Least-squares support vector machine

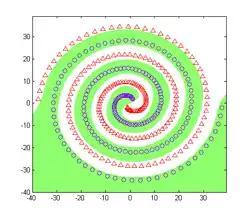
The result of the SVM classifier

According to the structural risk minimization principle, the risk bound is minimized by the following minimization problem: